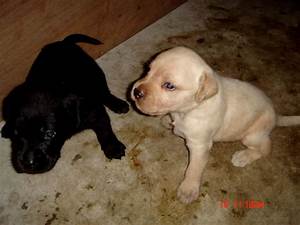
Label: cane